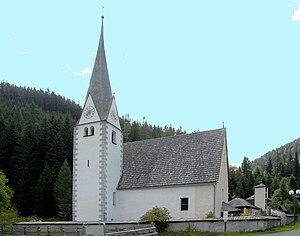
Krems in Kärnten est une commune autrichienne du district de Spittal an der Drau en Carinthie.